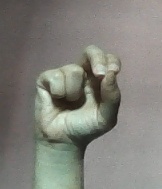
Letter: gaaf